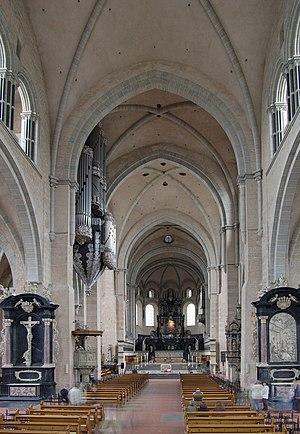
La cathédrale Saint-Pierre de Trèves est une église de Trèves, dans le Land de Rhénanie-Palatinat et le siège du diocèse catholique de Trèves.